Shrewsbury, Massachusetts

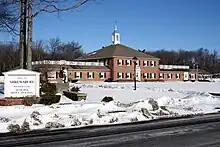
Town Hall

The following sites in Shrewbury are listed on the National Register of Historic Places: